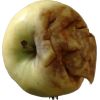
Label: Apple hit 1